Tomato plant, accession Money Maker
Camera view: bottom (45 deg); turntable rotation: 90 degrees
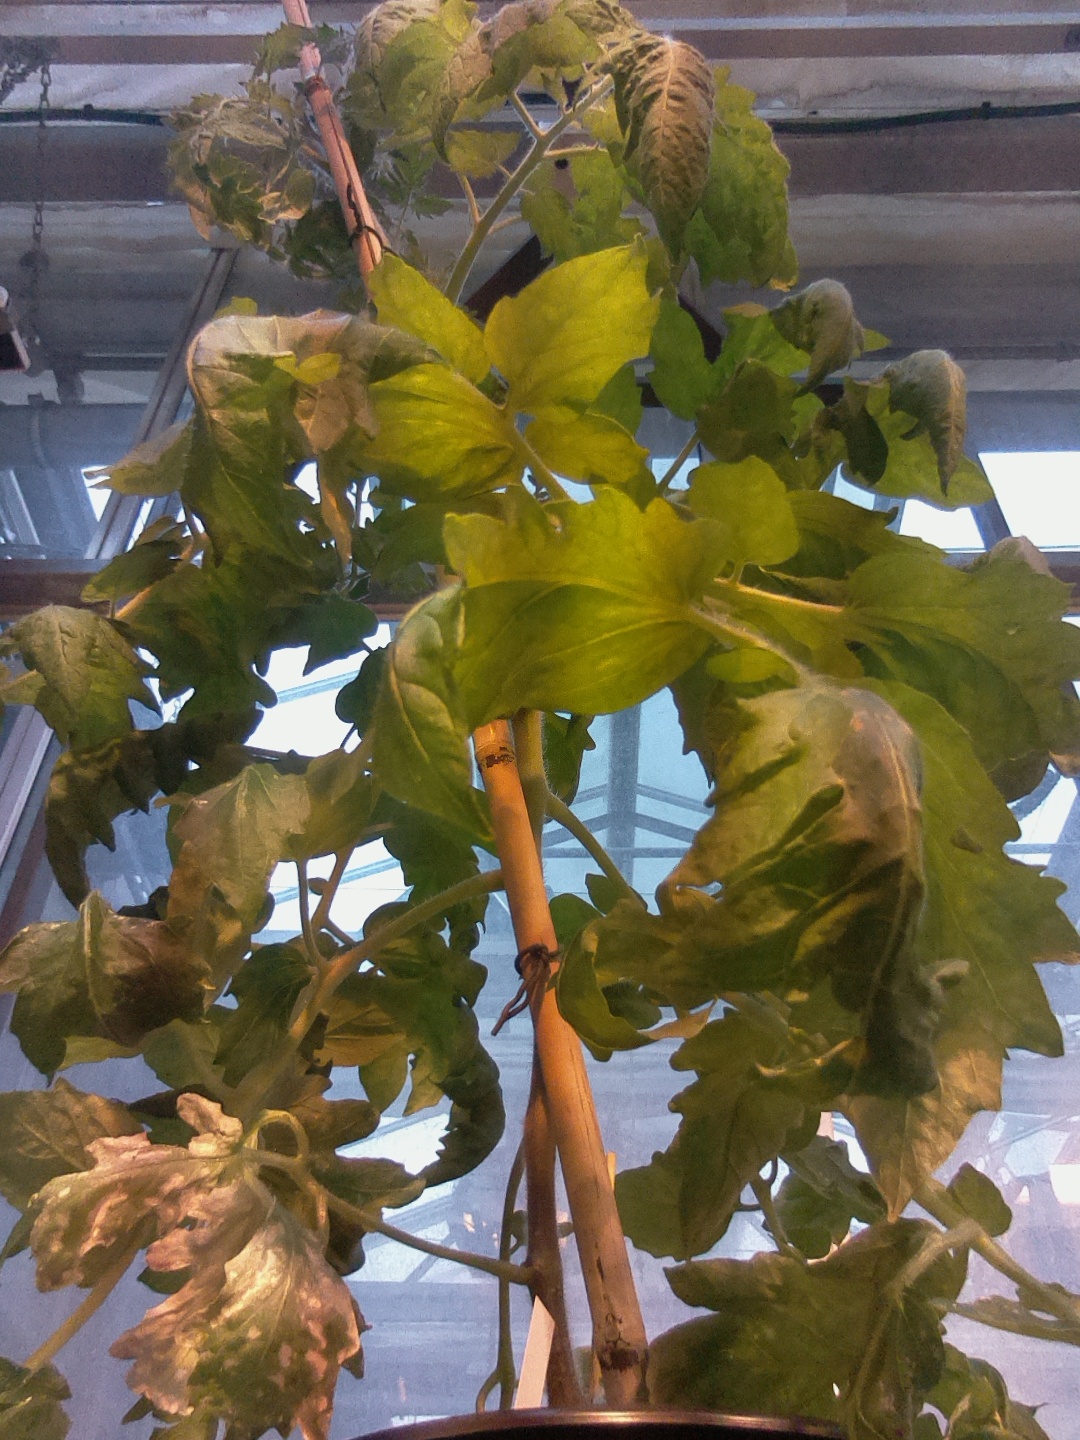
BBCH growth stage 70: Fruits at the main stem or branches visibles